Roger Mortimer, 1st Earl of March

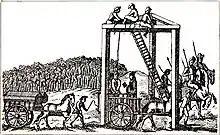
The "Tyburn Tree"

Henry, Earl of Lancaster, one of the principals behind Edward II's deposition, tried to overthrow Mortimer, but the action was ineffective as the young king passively stood by. Then, in March 1330, Mortimer ordered the execution of Edmund, Earl of Kent, the half-brother of Edward II. After this execution Henry Lancaster prevailed upon the young king, Edward III, to assert his independence. In October 1330, a Parliament was summoned to Nottingham, just days before Edward's eighteenth birthday, and Mortimer and Isabella were seized by Edward and his companions from inside Nottingham Castle via an underground tunnel. In spite of Isabella's entreaty to her son, "Fair son, have pity on the gentle Mortimer", Mortimer was conveyed to the Tower. Accused of assuming royal power and of various other high misdemeanours, he was condemned without trial and hanged at Tyburn on 29 November 1330, his vast estates forfeited to the crown. His body hung at the gallows for two days and nights in full view of the populace. Mortimer's widow Joan received a pardon in 1336 and survived until 1356. She was buried beside Mortimer at Wigmore, but the site was later destroyed.